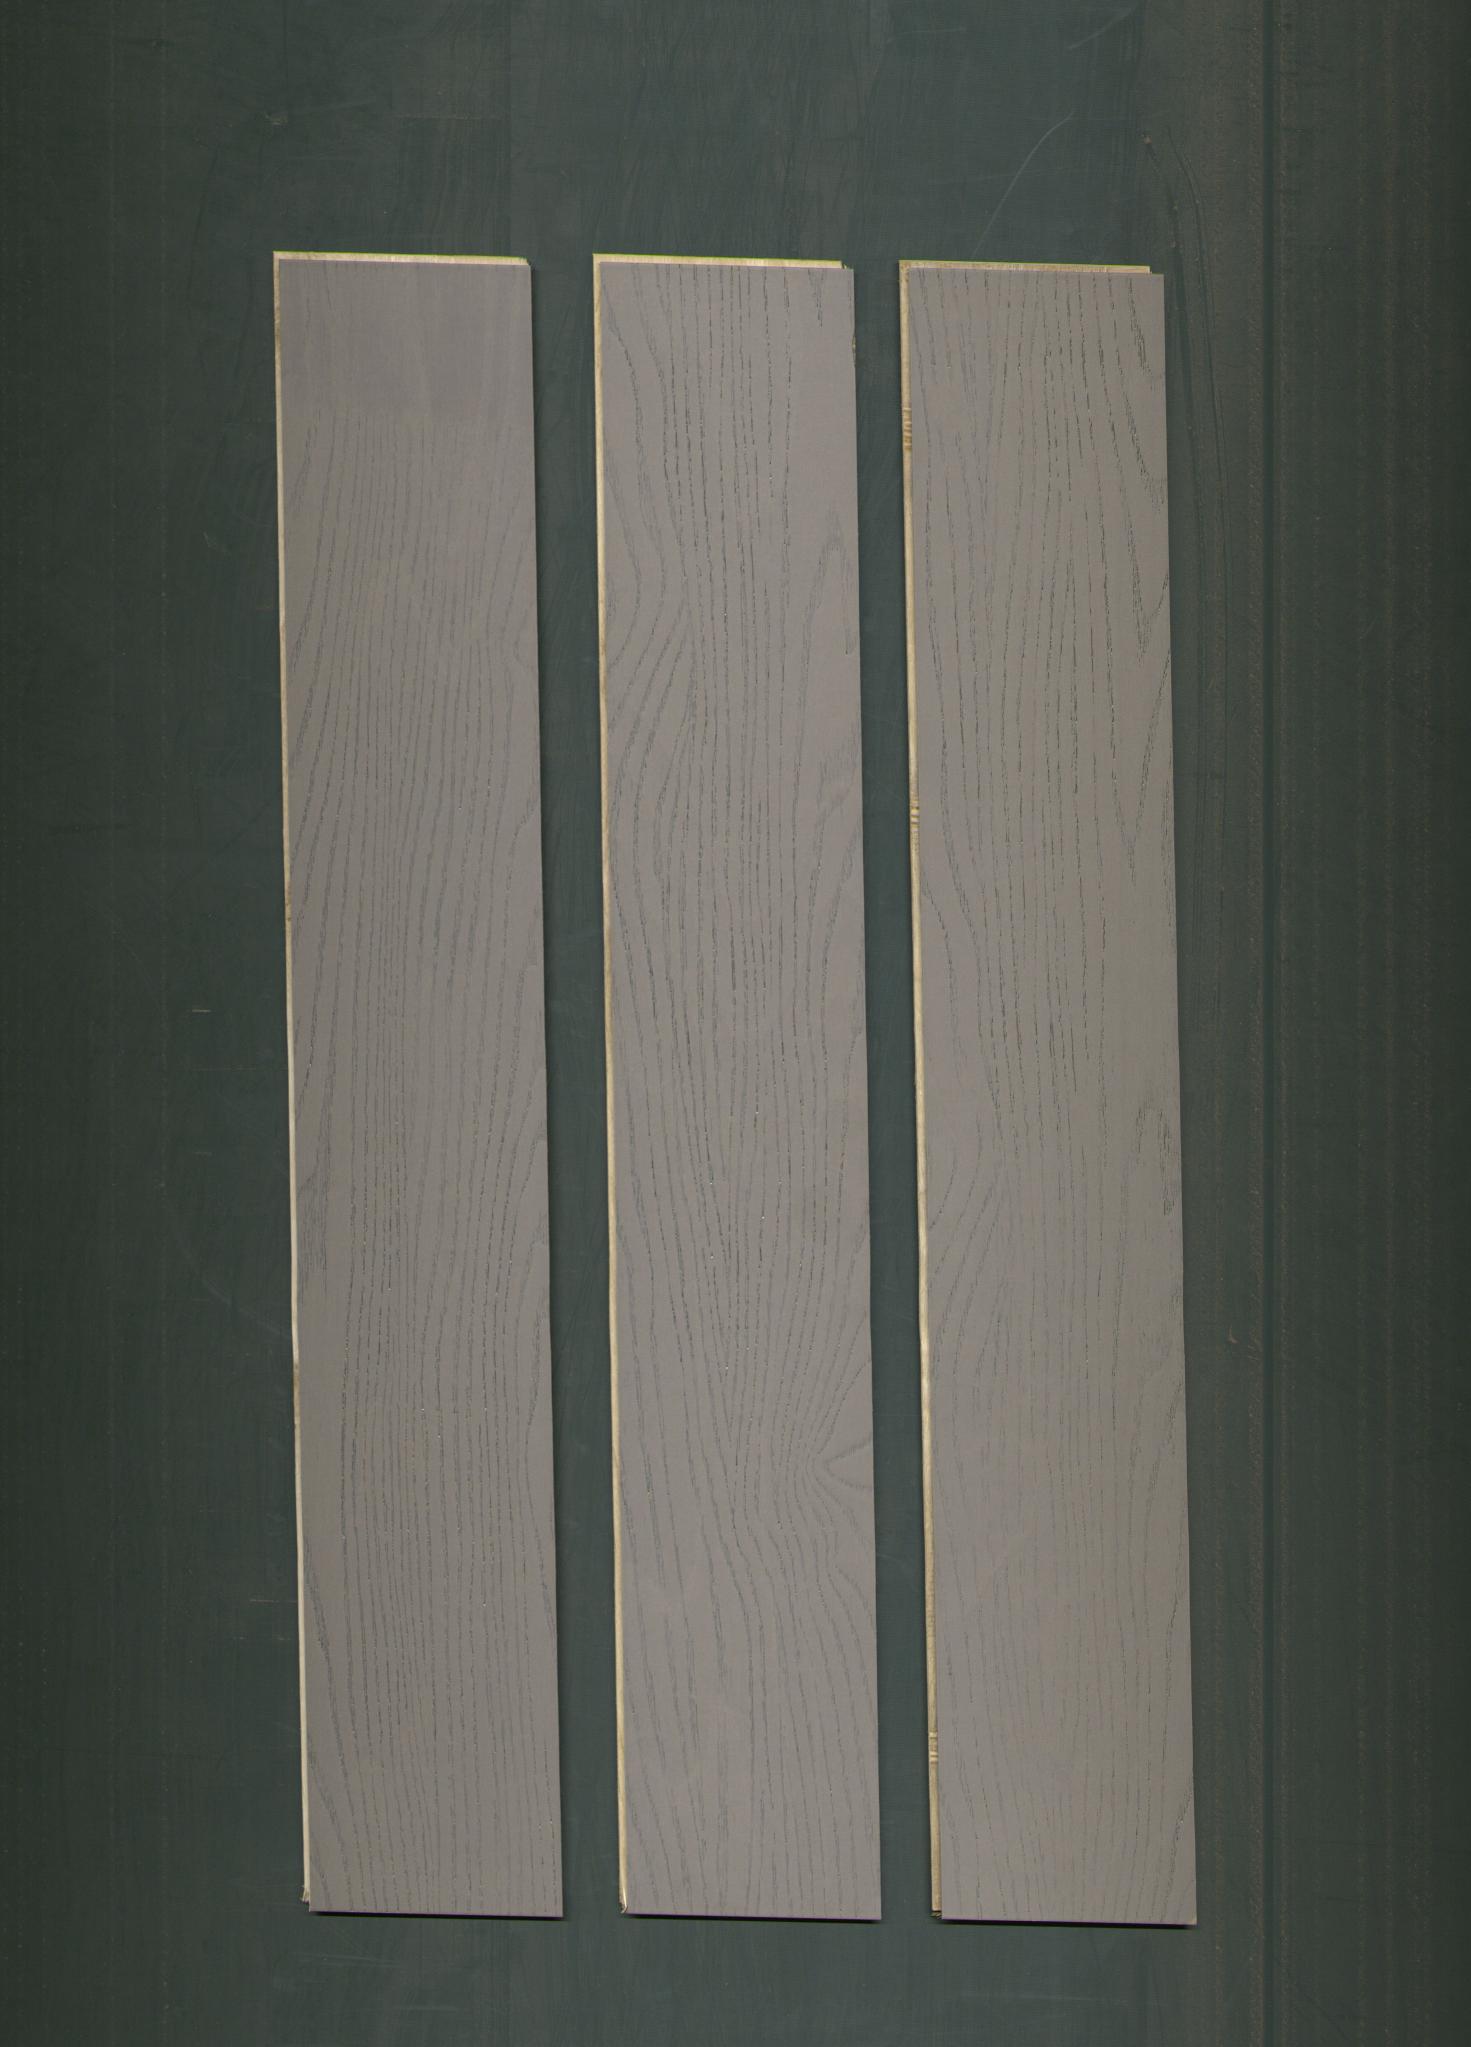
Label: mixers